Little Darlings

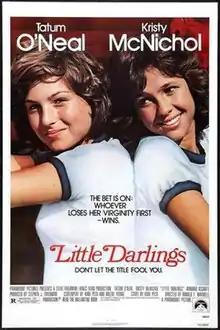
Theatrical release poster

Little Darlings is a 1980 American teen comedy-drama film starring Tatum O'Neal and Kristy McNichol and featuring Armand Assante and Matt Dillon. It was directed by Ronald F. Maxwell. The screenplay was written by Kimi Peck and Dalene Young and the original music score was composed by Charles Fox. The film was marketed with the tagline "Don't let the title fool you", a reference to a scene in which the character of Angel tells Randy, "Don't let the name fool you."